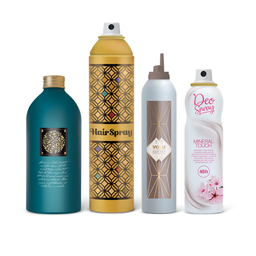
Label: metal